RAF Bomber Command aircrew of World War II

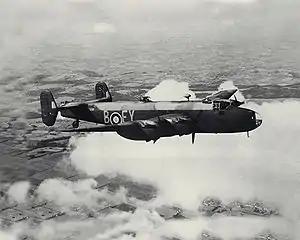
Halifax bomber in flight.

Short Stirling four-engined heavy bomber used primarily in night operations and usually crewed by seven airmen, a pilot, a flight engineer, a navigator, a bomb aimer, a wireless operator/air gunner, a mid-upper gunner and a rear gunner. Occasionally a second pilot might be aboard. Utilised primarily in night time bombing attacks or mine-laying (sea mines) in known enemy shipping or U-boat transit routes or even in enemy harbours. The Short Stirling was withdrawn from service with RAF Bomber Command in 1944 being used mainly thereafter for SOE support missions, mine laying and towing gliders of airborne troops.